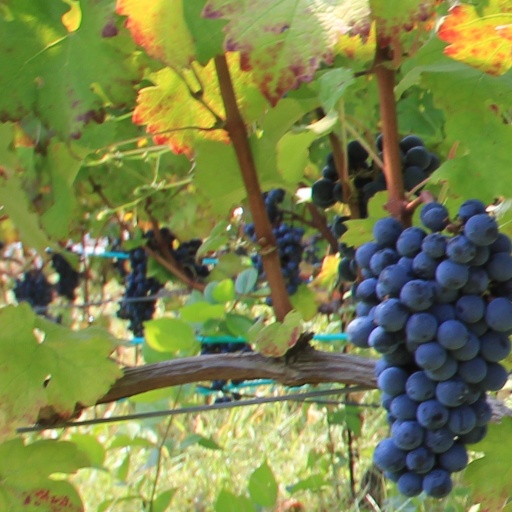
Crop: grape